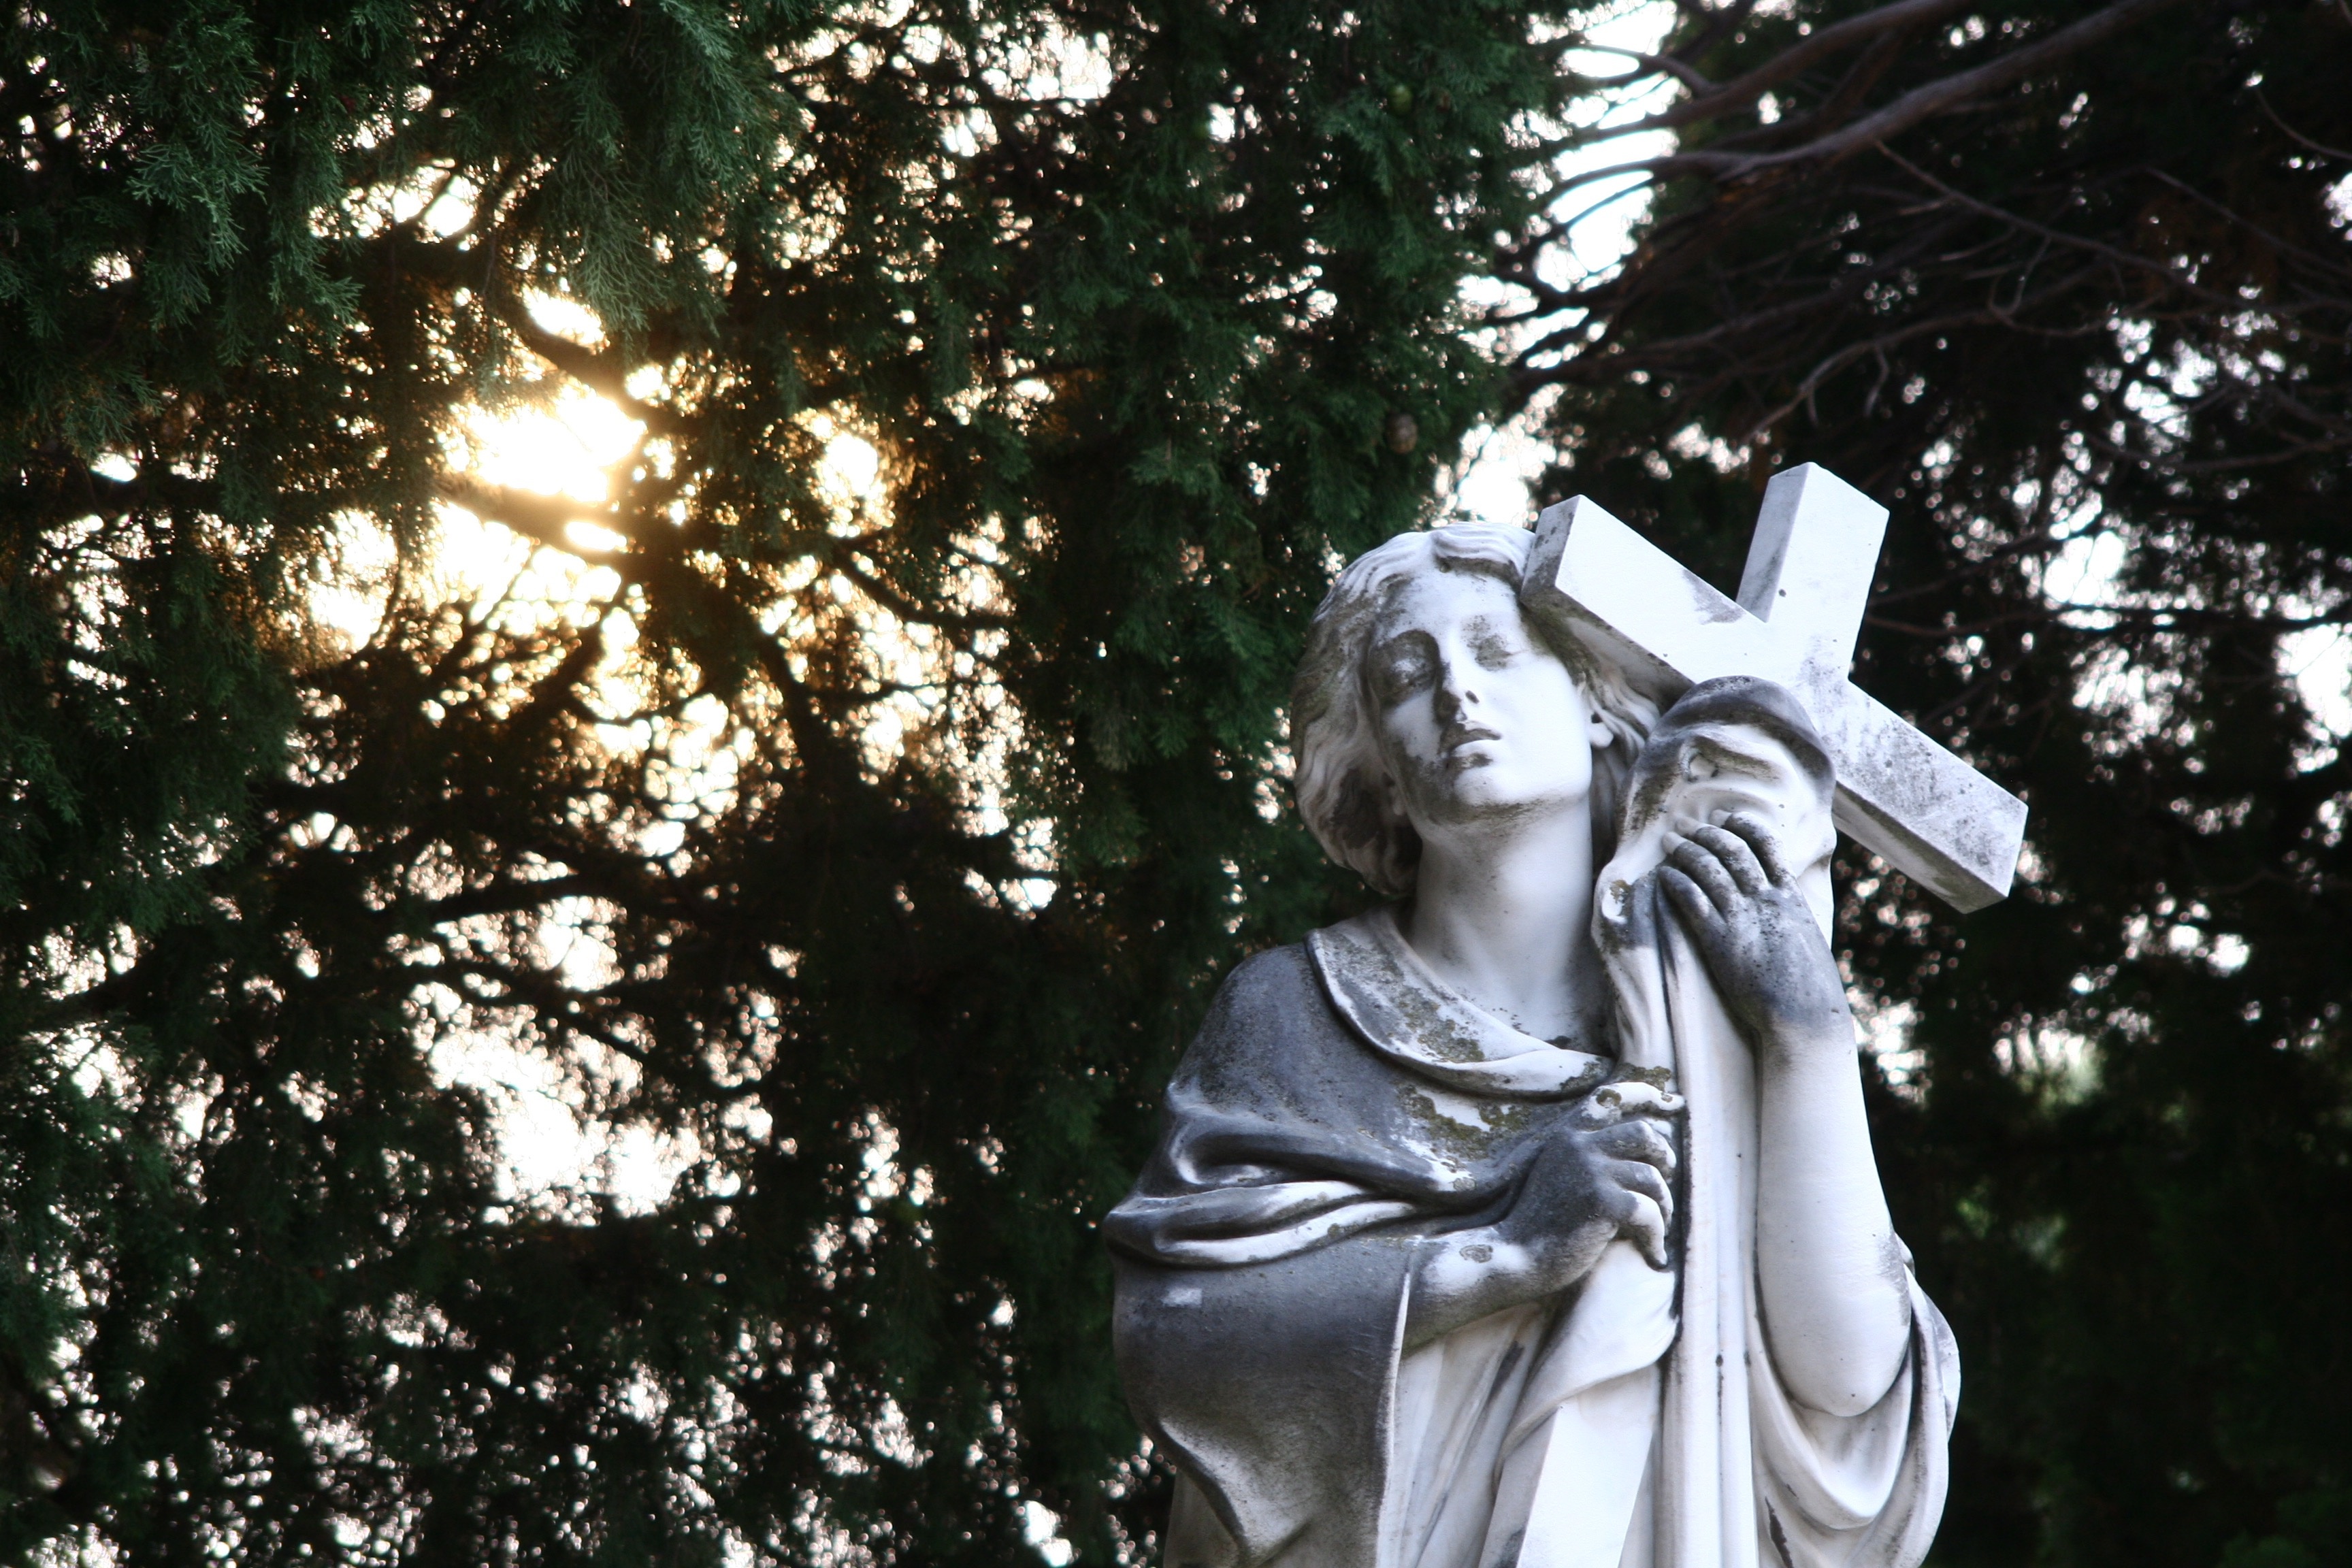
antique, stone, monument, europe, statue, sadness, religion, cemetery, tombstone, death, grave, sculpture, religious, catholic, graveyard, gravestone, marble, remembrance, spirituality